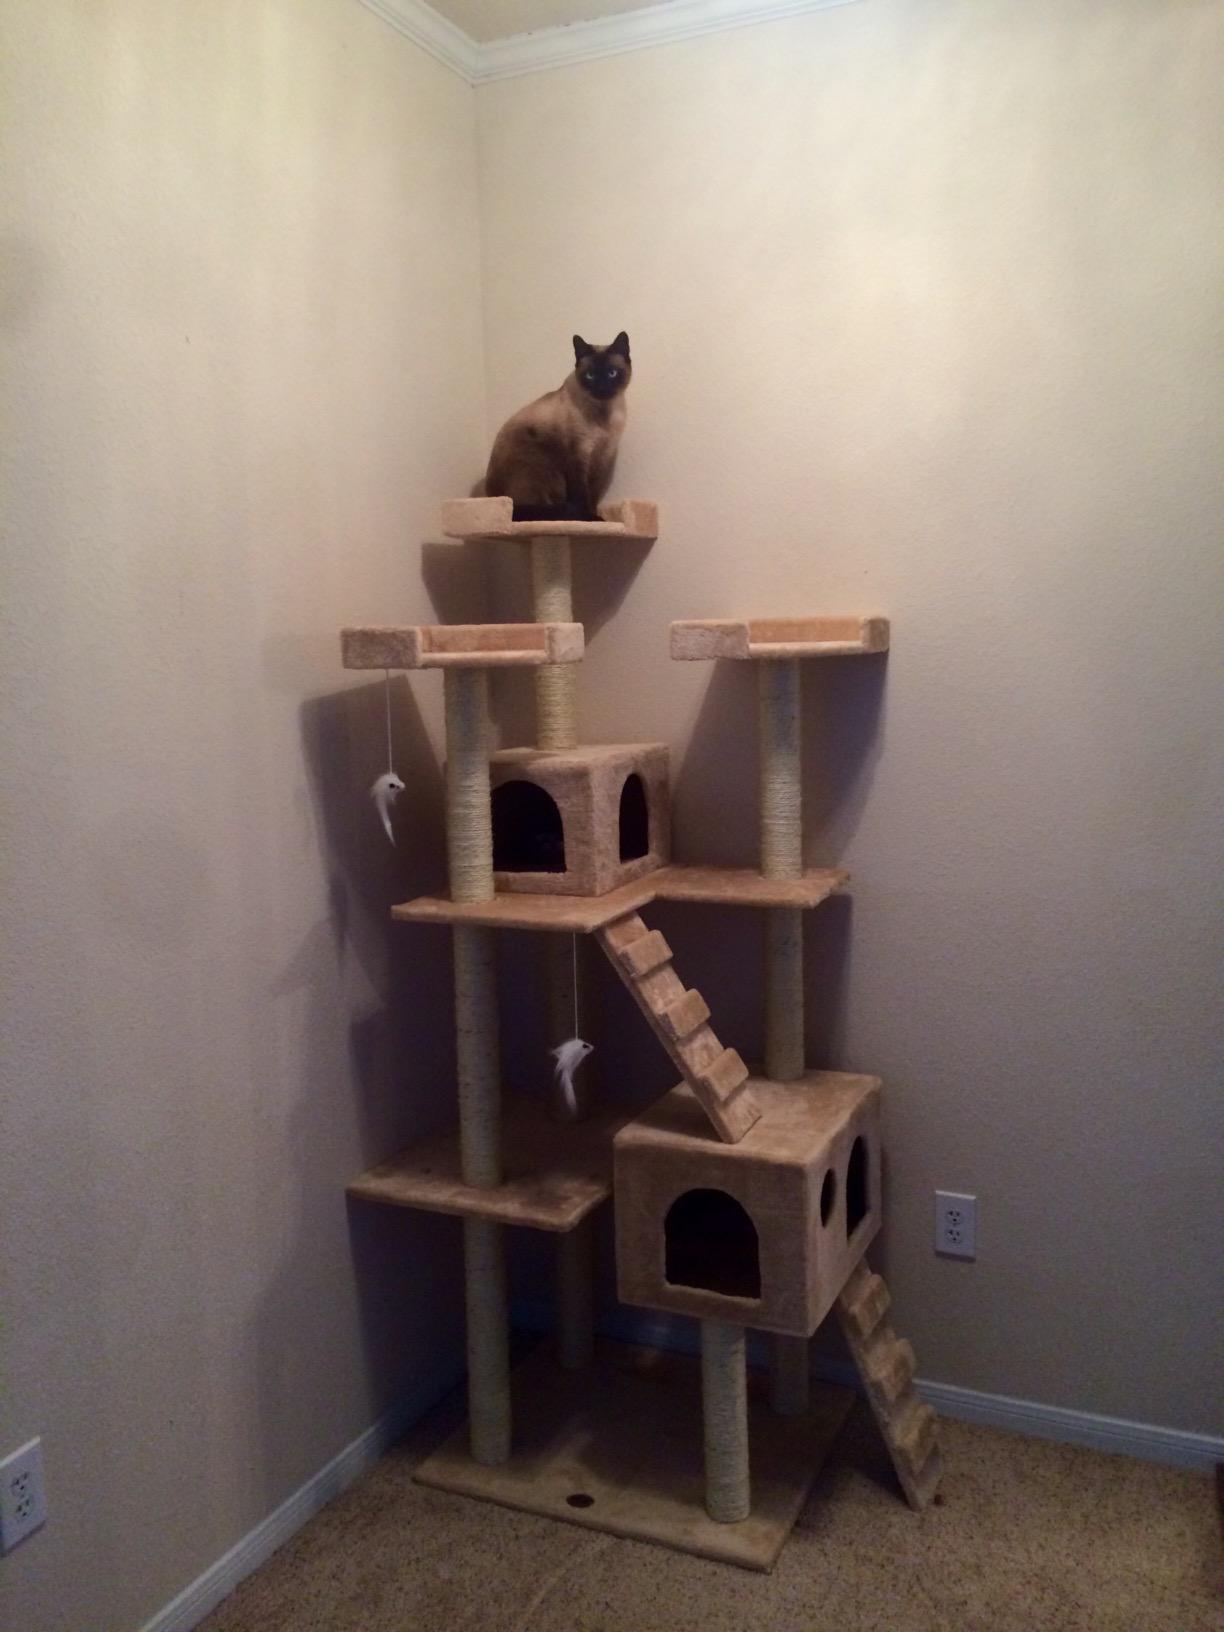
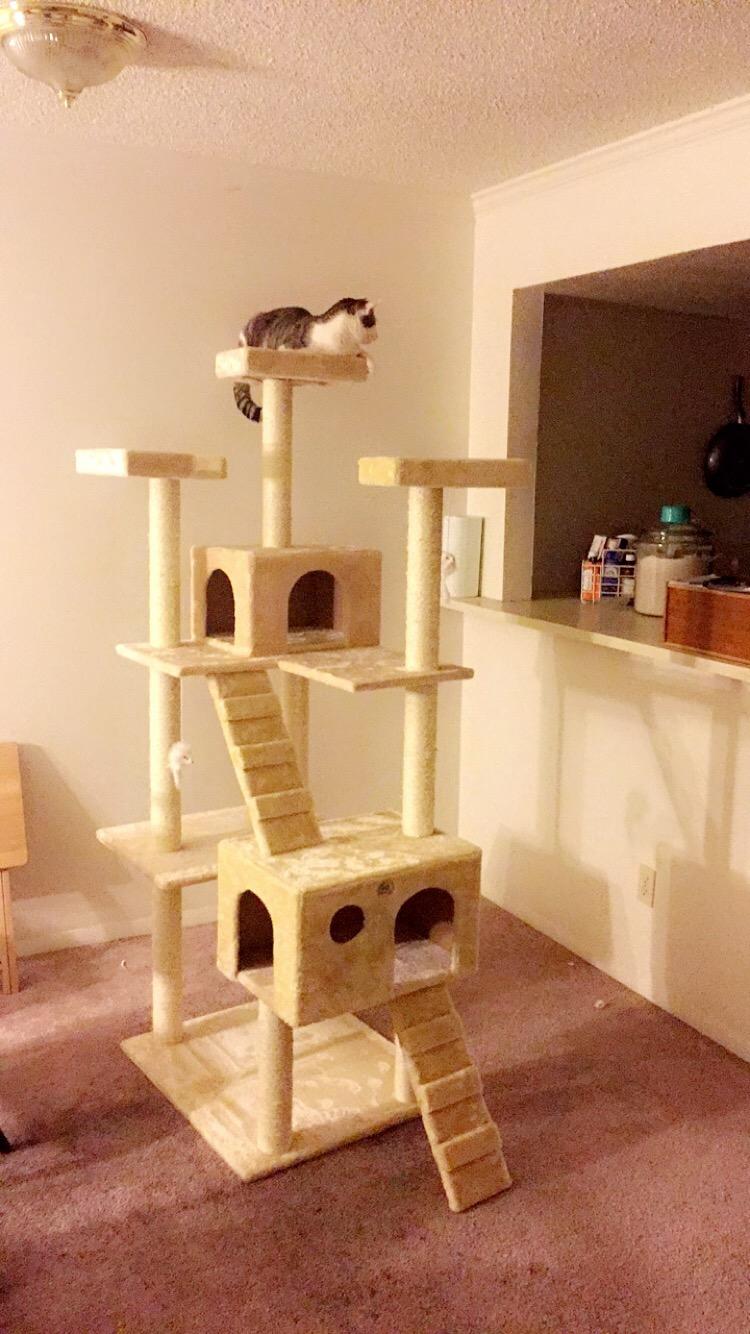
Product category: items_cat tree
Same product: yes